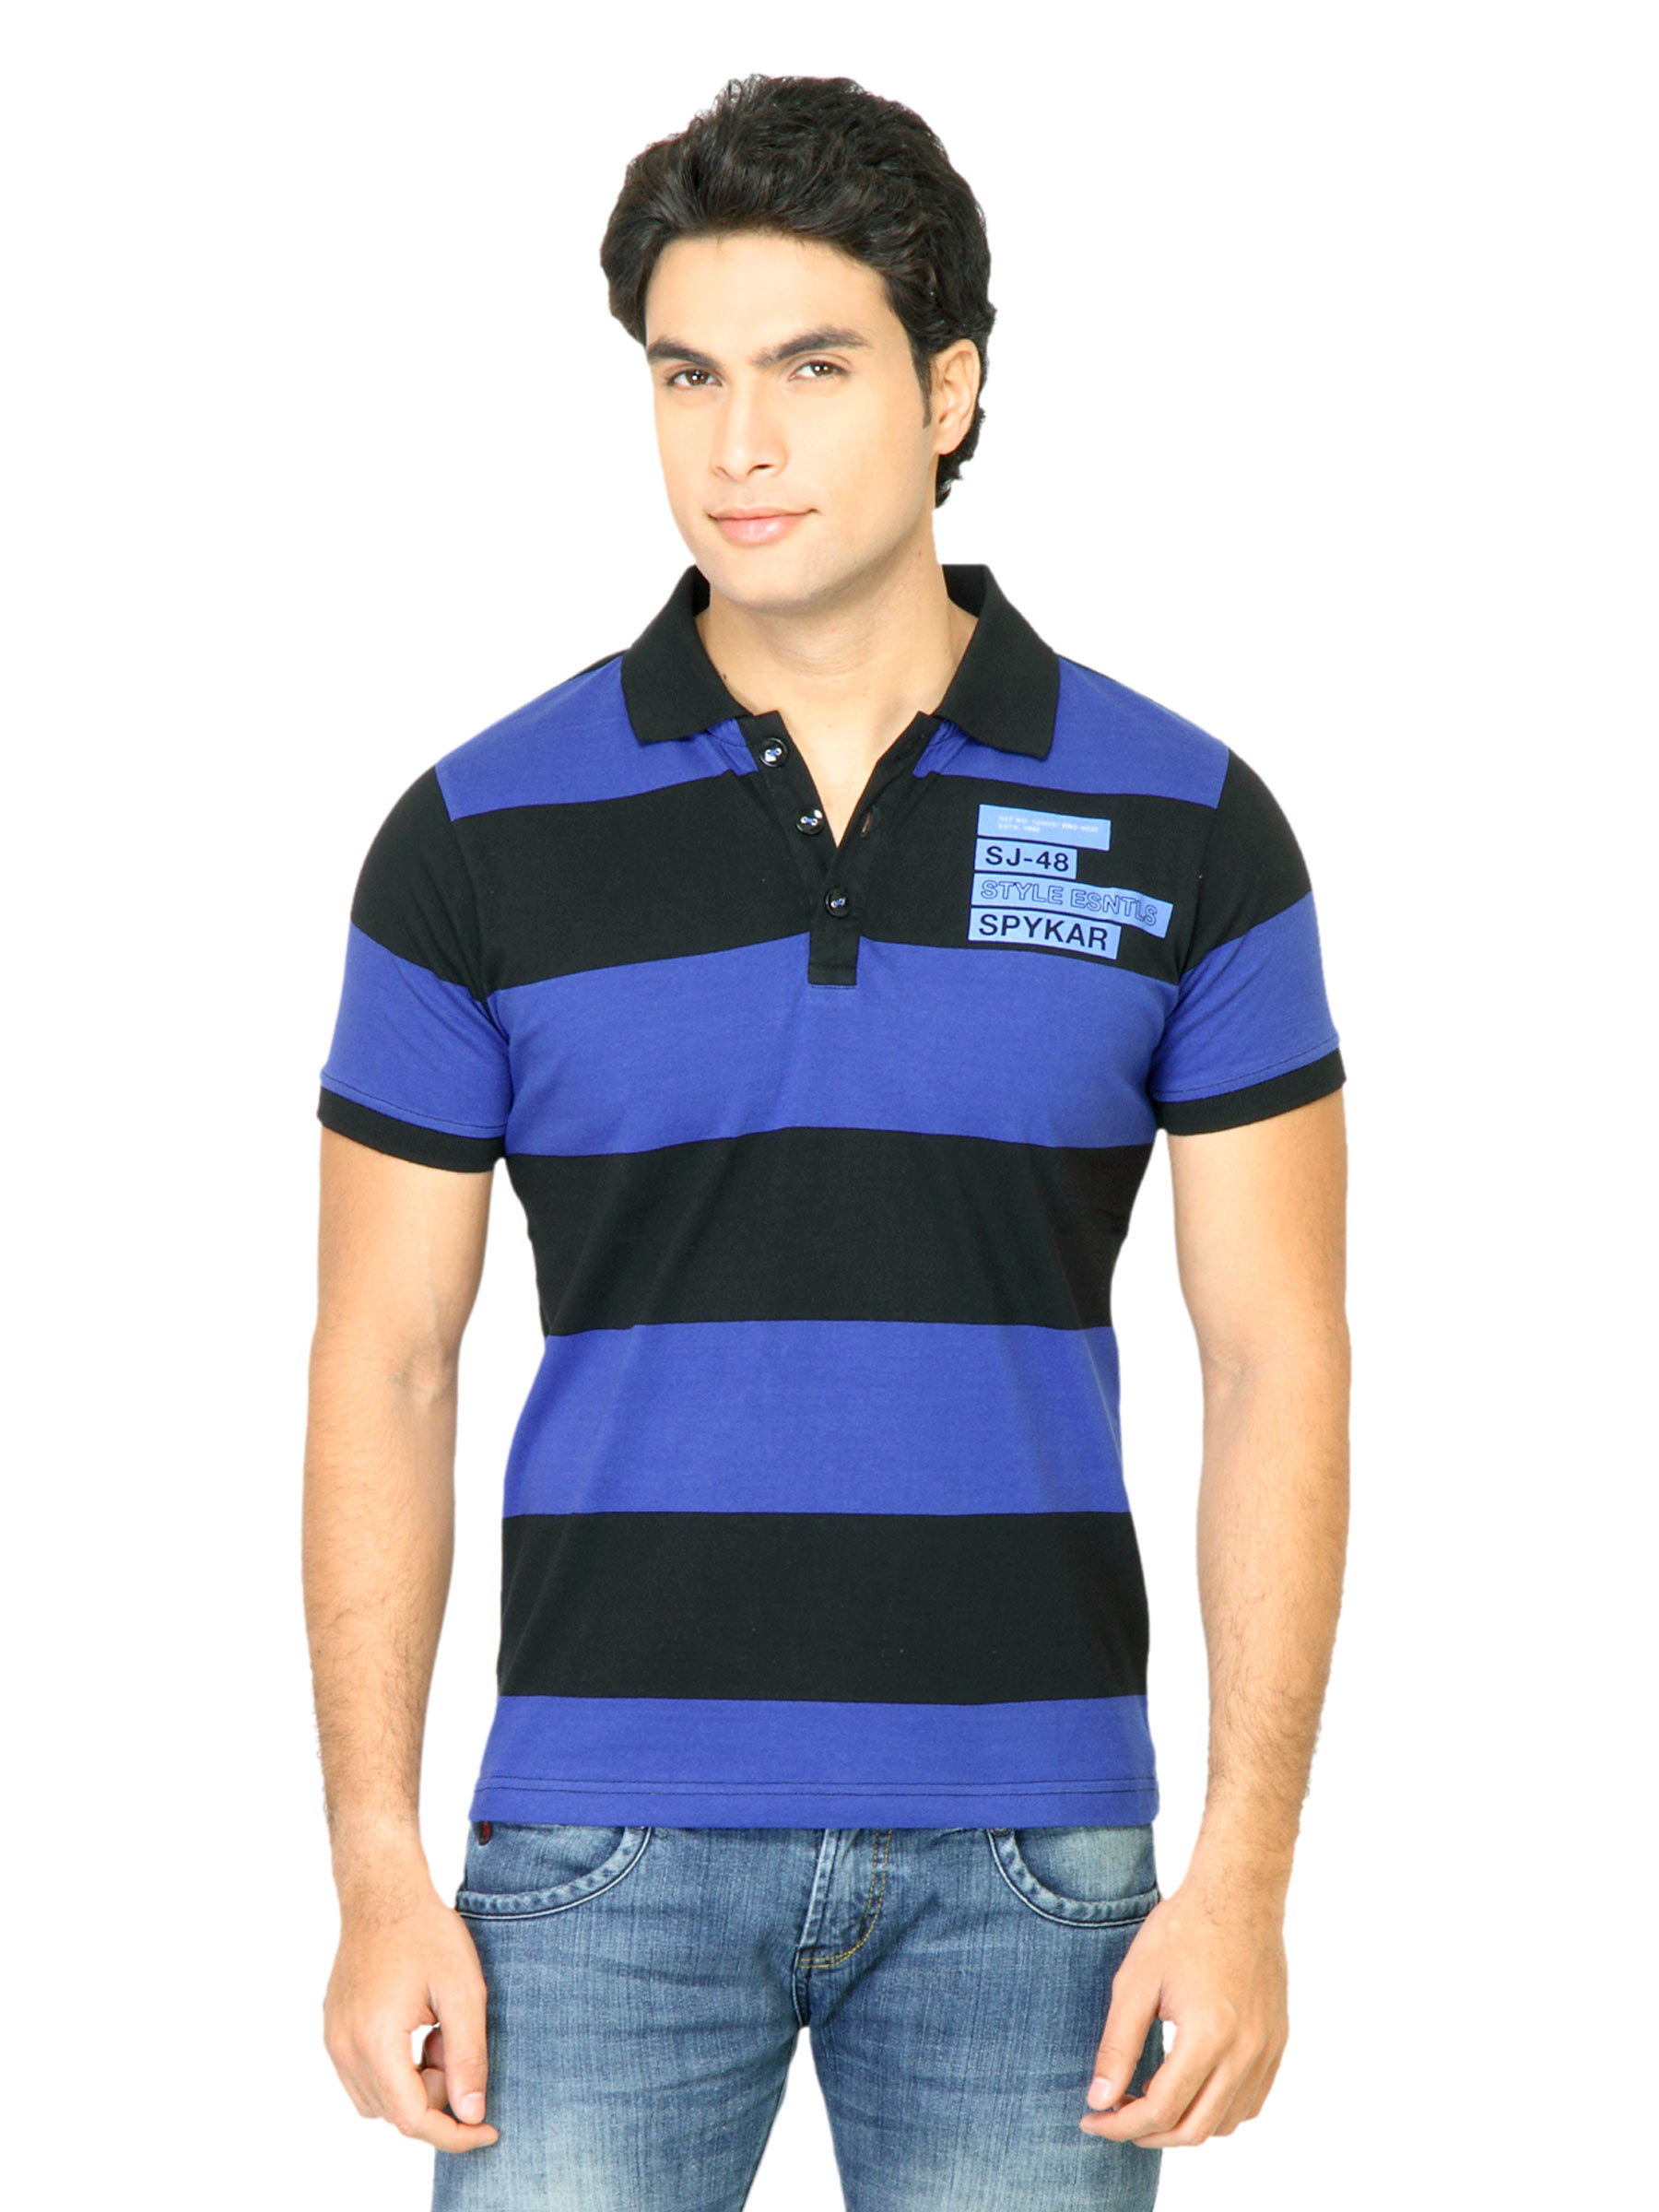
Spykar Men Stripes Blue T-Shirt
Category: Apparel / Topwear / Tshirts
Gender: Men
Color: Blue
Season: Fall 2011
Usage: Casual